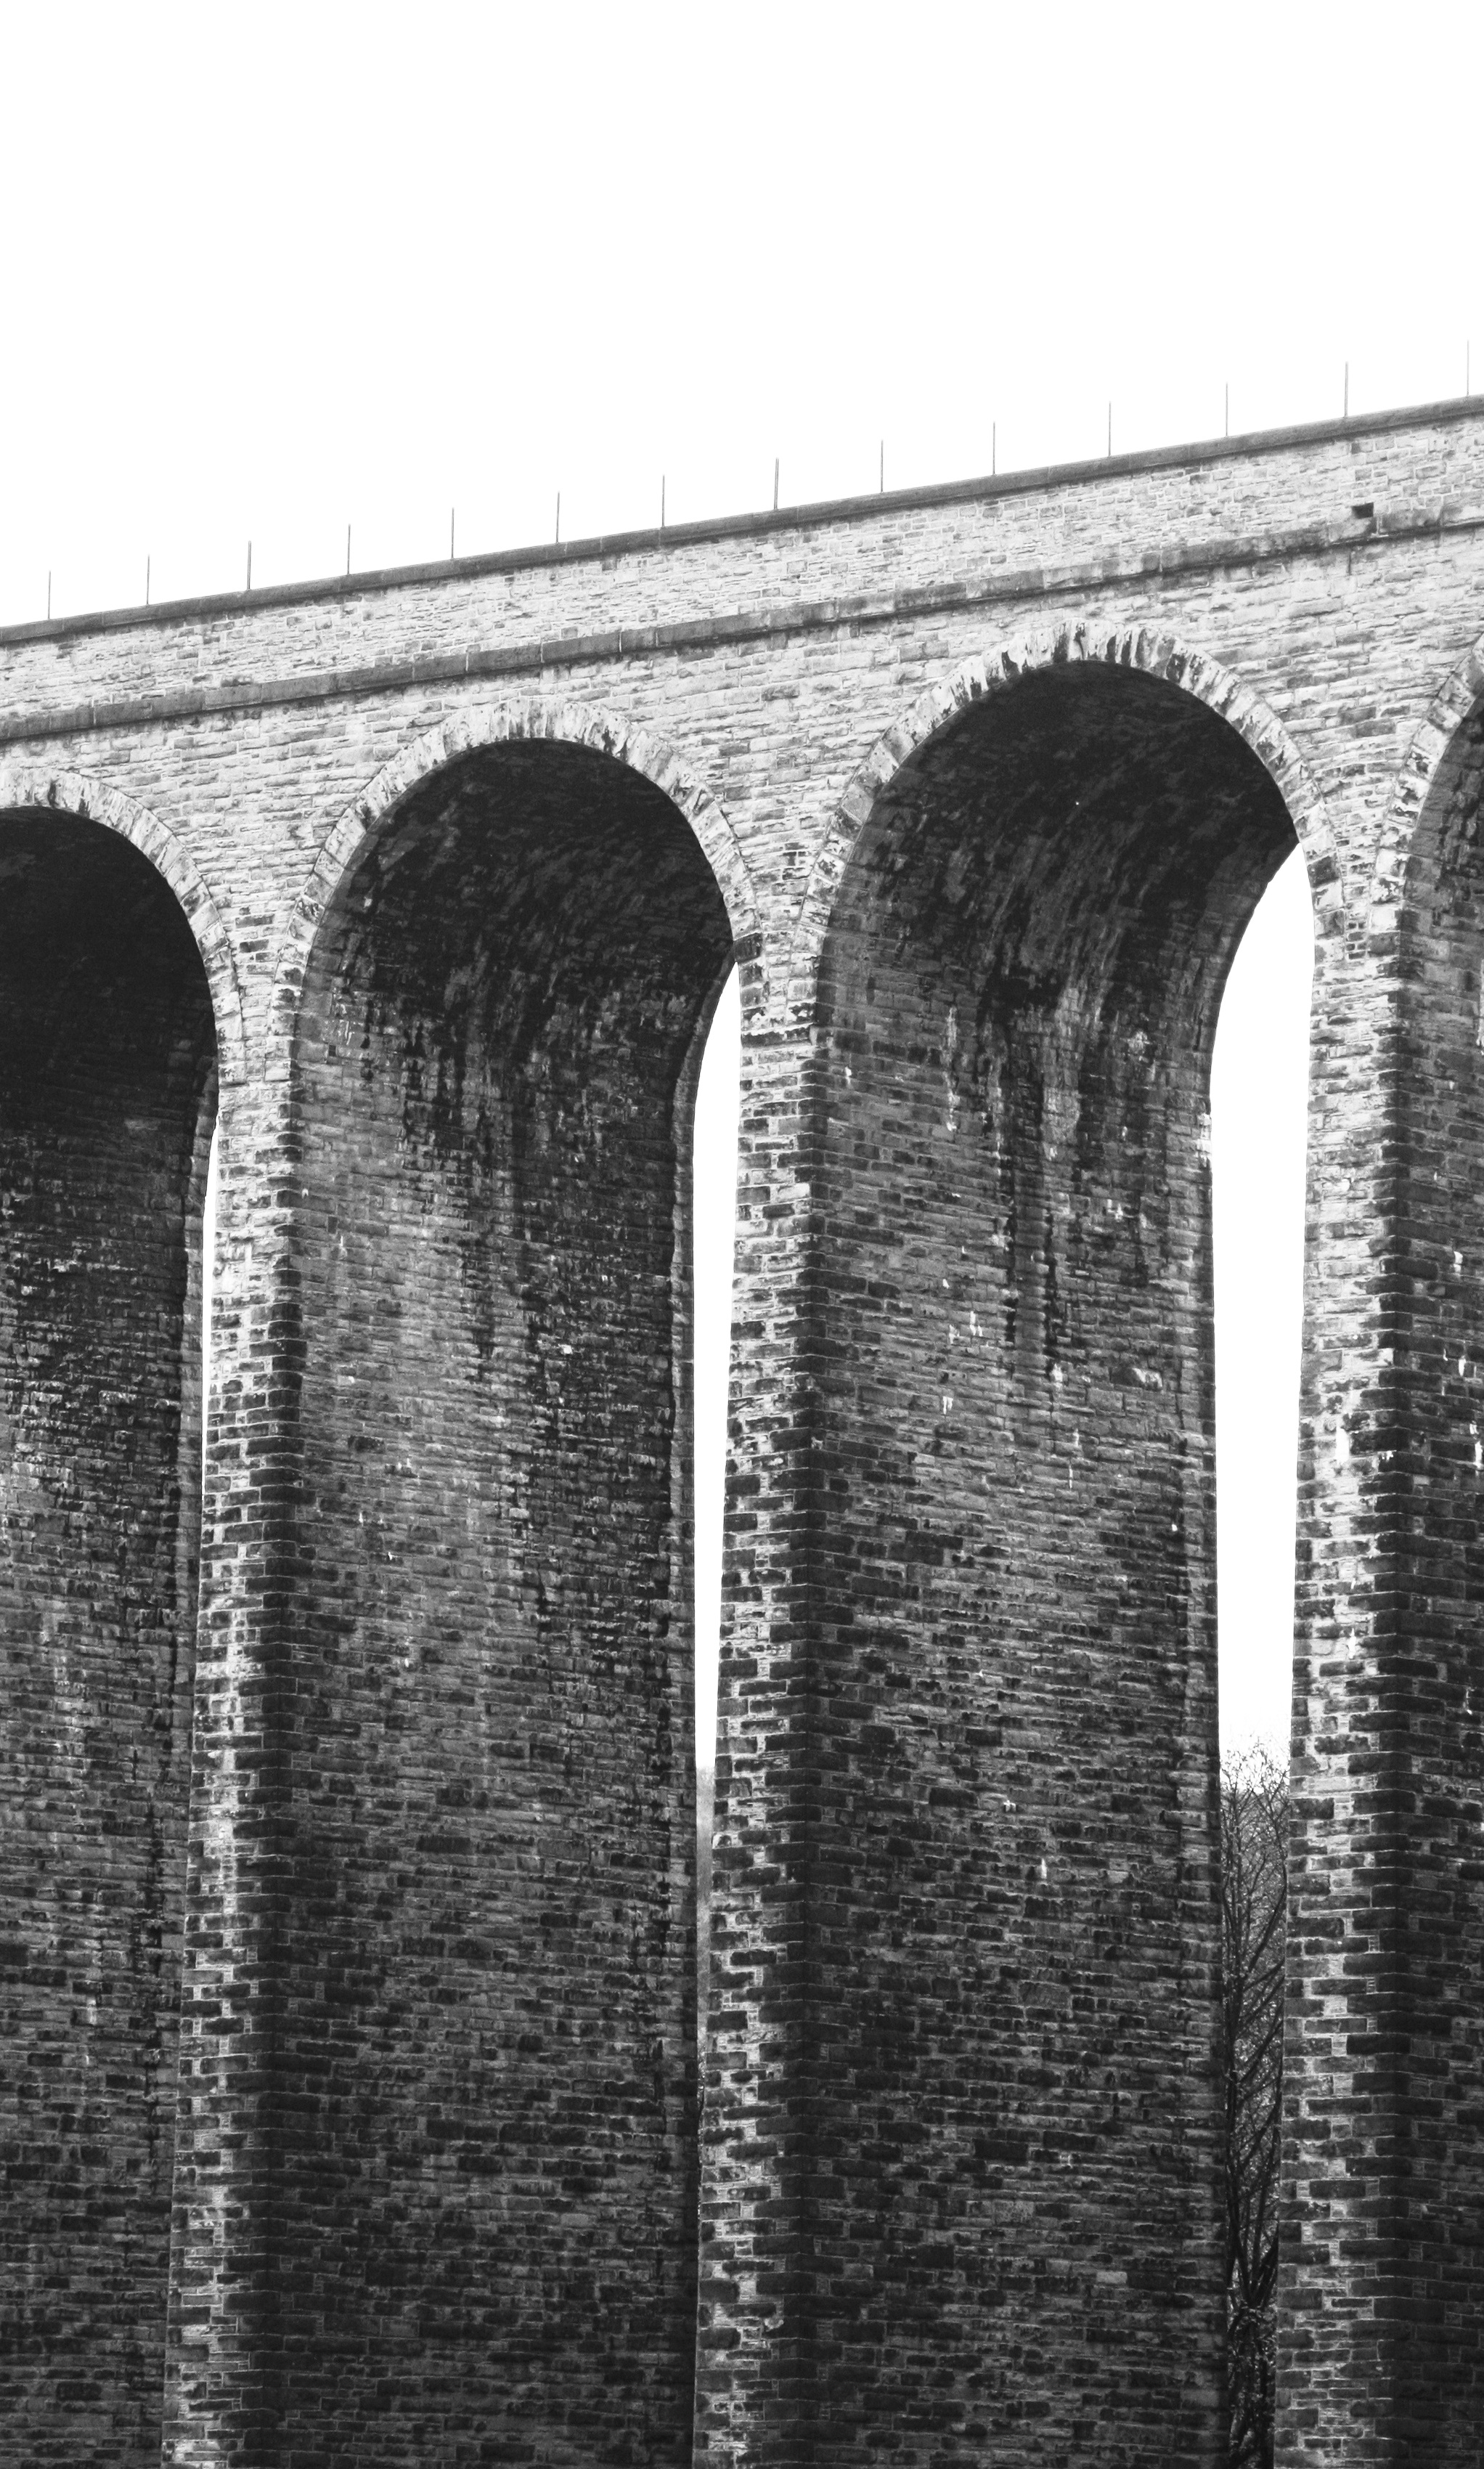
black and white, architecture, structure, railway, bridge, building, wall, stone, arch, construction, line, column, industrial, industry, black, monochrome, yorkshire, engineering, arches, symmetry, history, viaduct, architectural, monochrome photography